Vince Colletta

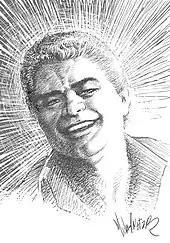
Vince Colletta by Michael Netzer

Colletta was regarded as one of the American comics industry's fastest inkers and a reliable professional to call upon when a comic was in danger of missing a printing deadline. He nonetheless has been criticized by a range of fellow professionals and comic historians for erasing various details in a penciler's work, both in order to lessen the inking burden and to help meet time constraints during an industry era when printers charged then-prohibitive thousands of dollars for missed deadlines, which resulted in idle presses. As comics artist Joe Sinnott told author Marc Flores, who writes under the pen name Ronin Ro, "When I penciled the romance stories, I used to tell myself, Vince wrecked what I did. ... He would eliminate people from the strip and use silhouettes, everything to cut corners and make the work easier for himself." Writer Len Wein told an interviewer what he enjoyed most about working on "Luke Cage" was, "Getting to work with the wonderful George Tuska, before Vinnie Colletta got his hands on the pencils and ruined them".